Artesian Water Co. Pumphouse and Wells

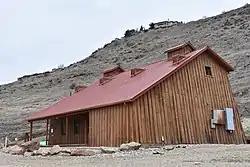
The Artesian Water Co. Pumphouse in 2019

The Artesian Water Co. Pumphouse and Wells in Boise, Idaho, United States, houses two pumps that circulate geothermally heated water from wells installed in 1890. Natural hot water from the pumphouse was piped to residential and commercial customers beginning in the 1890s. The rectangular building, 27 feet by 50 feet, has battered walls that conform to the inward slope of two drill derricks which supported the original structure.